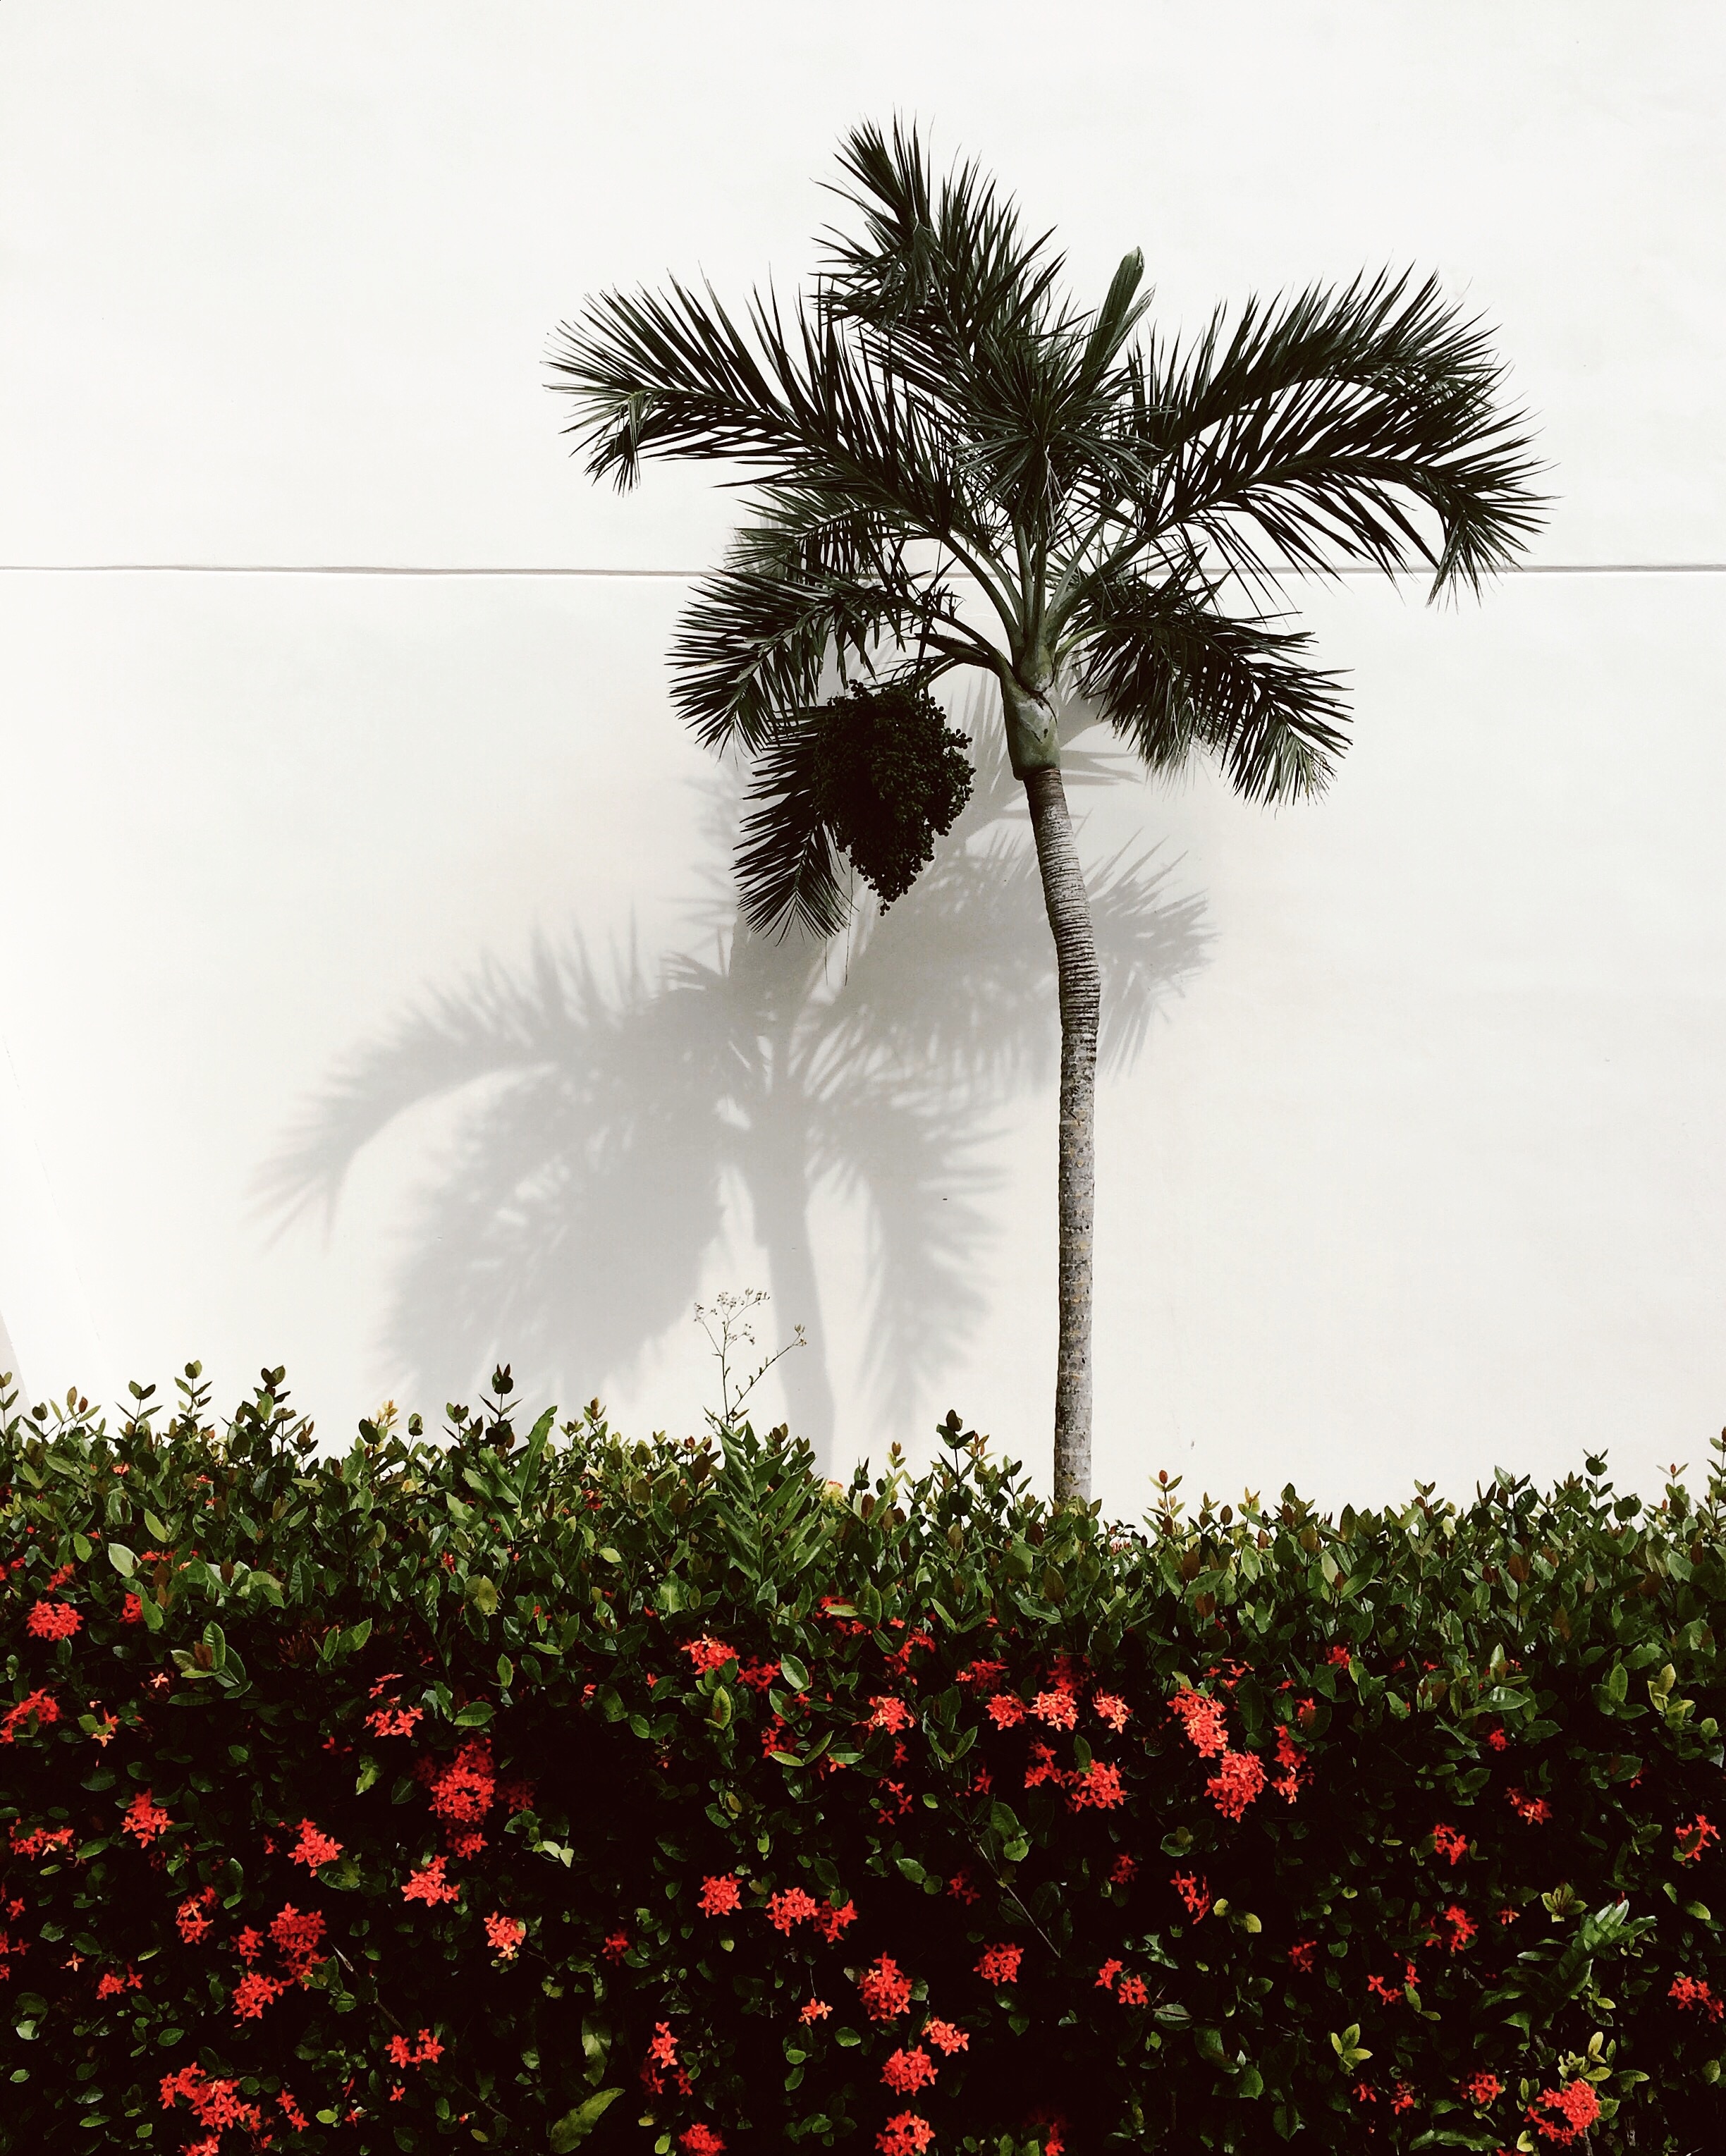
tree, grass, plant, field, leaf, flower, botany, flora, flowering plant, woody plant, land plant, arecales, palm family, borassus flabellifer